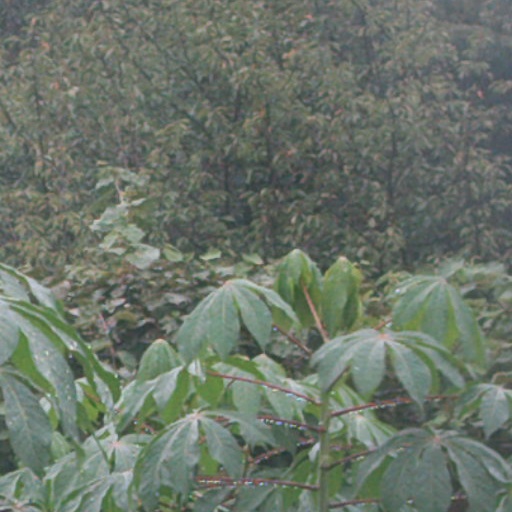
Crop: cassava